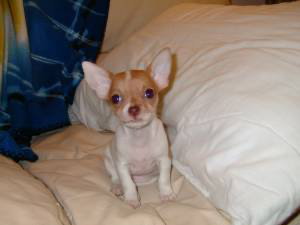
Animal: dog
Breed: chihuahua